Alexandria

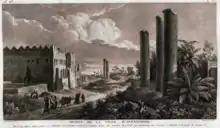
Engraving by L. F. Cassas of the Canopic Street in Alexandria, Egypt, made in 1784

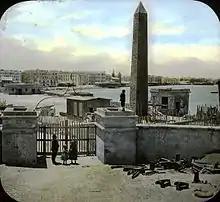
One of the pair of Cleopatra's Needles in Alexandria, which were relocated to London and New York in the late 19th century

Two main streets, lined with colonnades and said to have been each about wide, intersected in the centre of the city, close to the point where the Sema (or Soma) of Alexander (his Mausoleum) rose. This point is very near the present mosque of Nebi Daniel; the line of the great East–West "Canopic" street is also present in modern-day Alexandria, having only slightly diverged from the line of the modern Boulevard de Rosette (now Sharae Fouad). Traces of its pavement and canal have been found near the Rosetta Gate, but remnants of streets and canals were exposed in 1899 by German excavators outside the east fortifications, which lie well within the area of the ancient city.